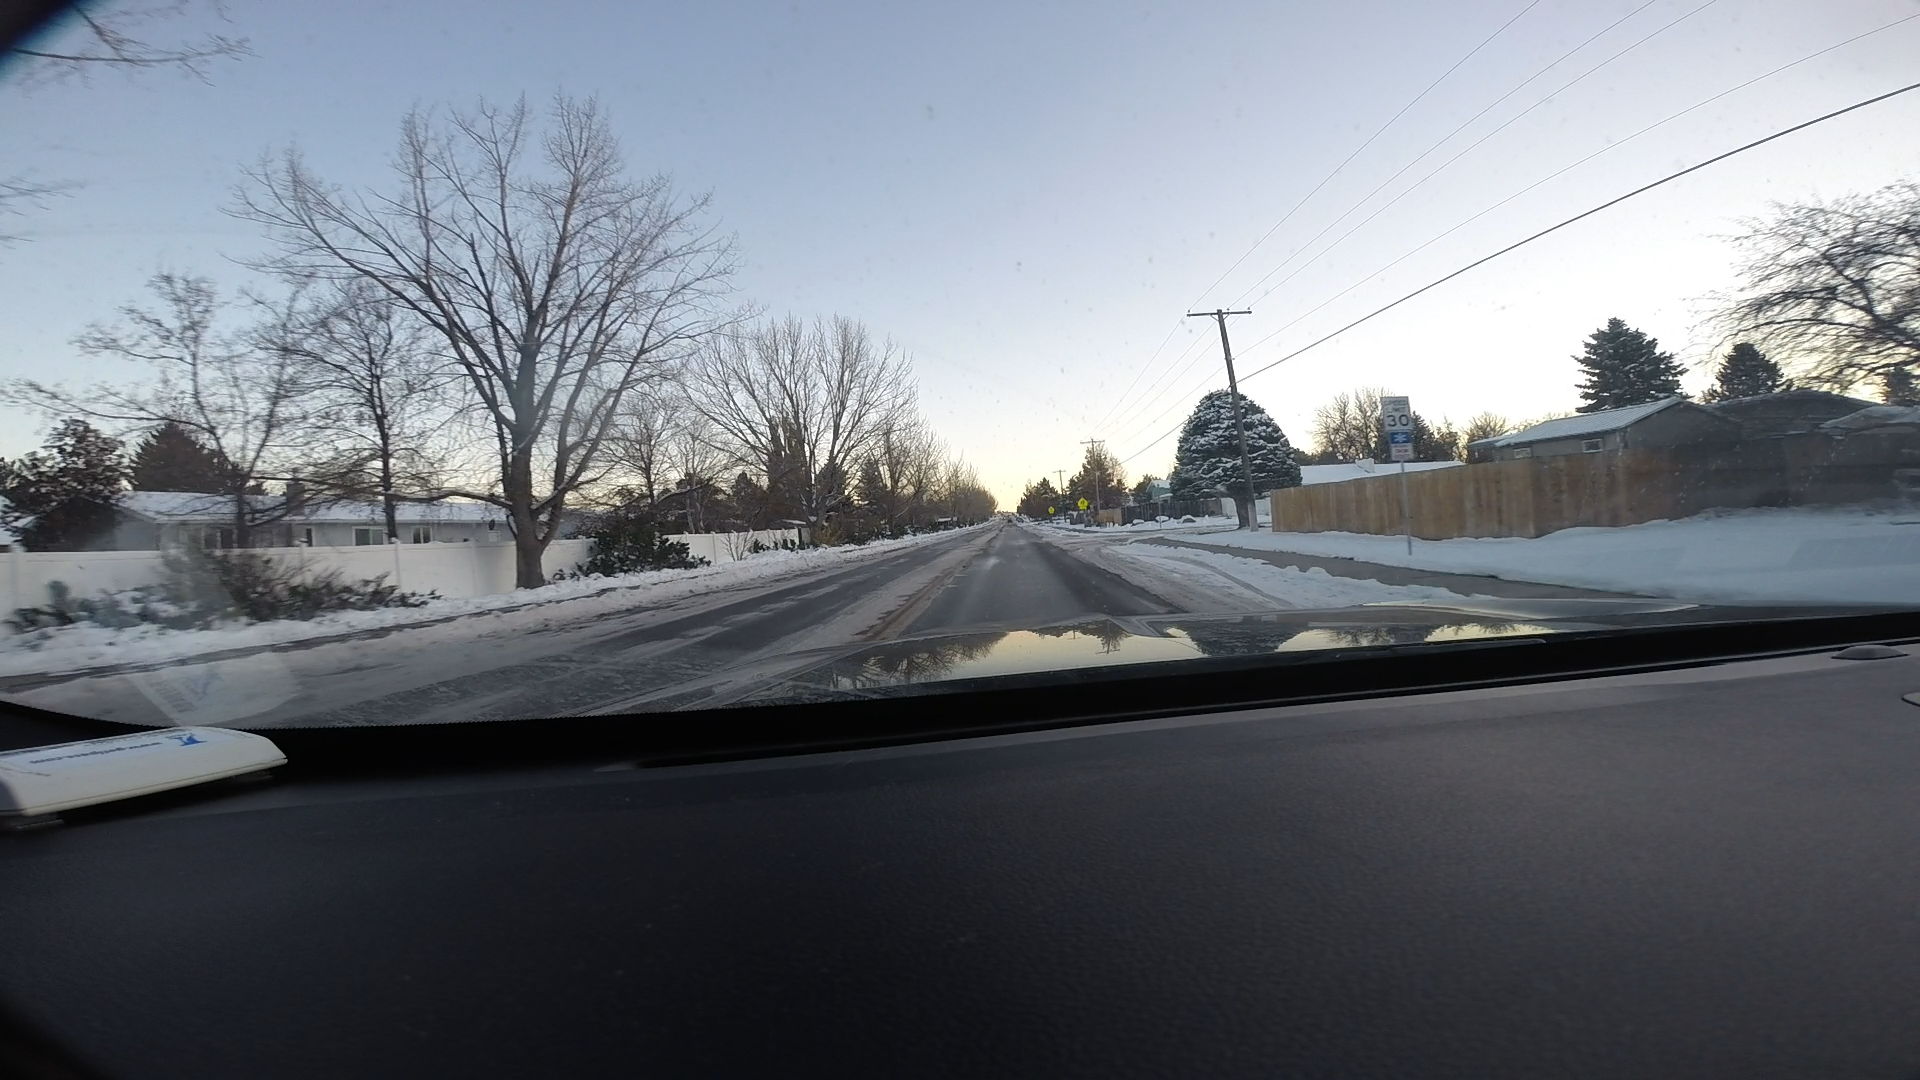
Speed limit sign label: mph30